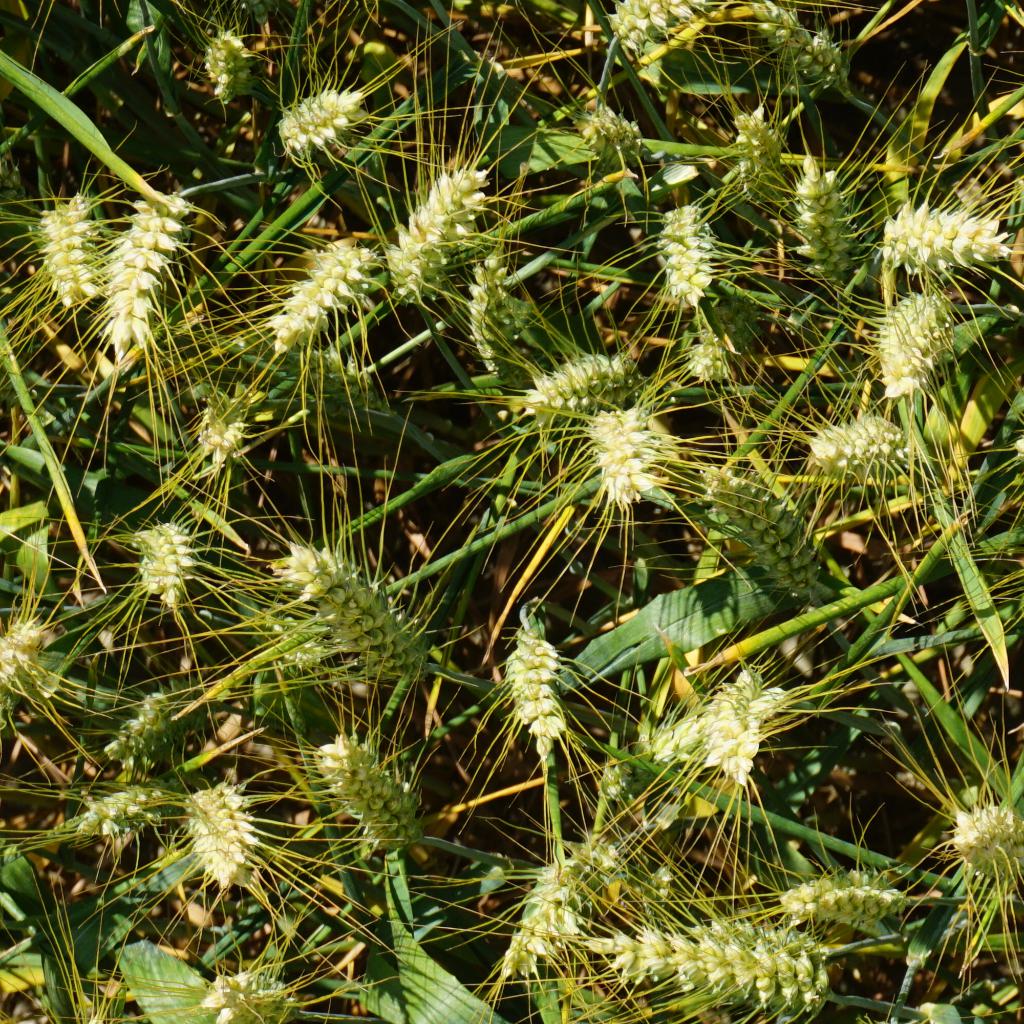
Country: France
Location: Gréoux
Wheat development stage: Filling - Ripening